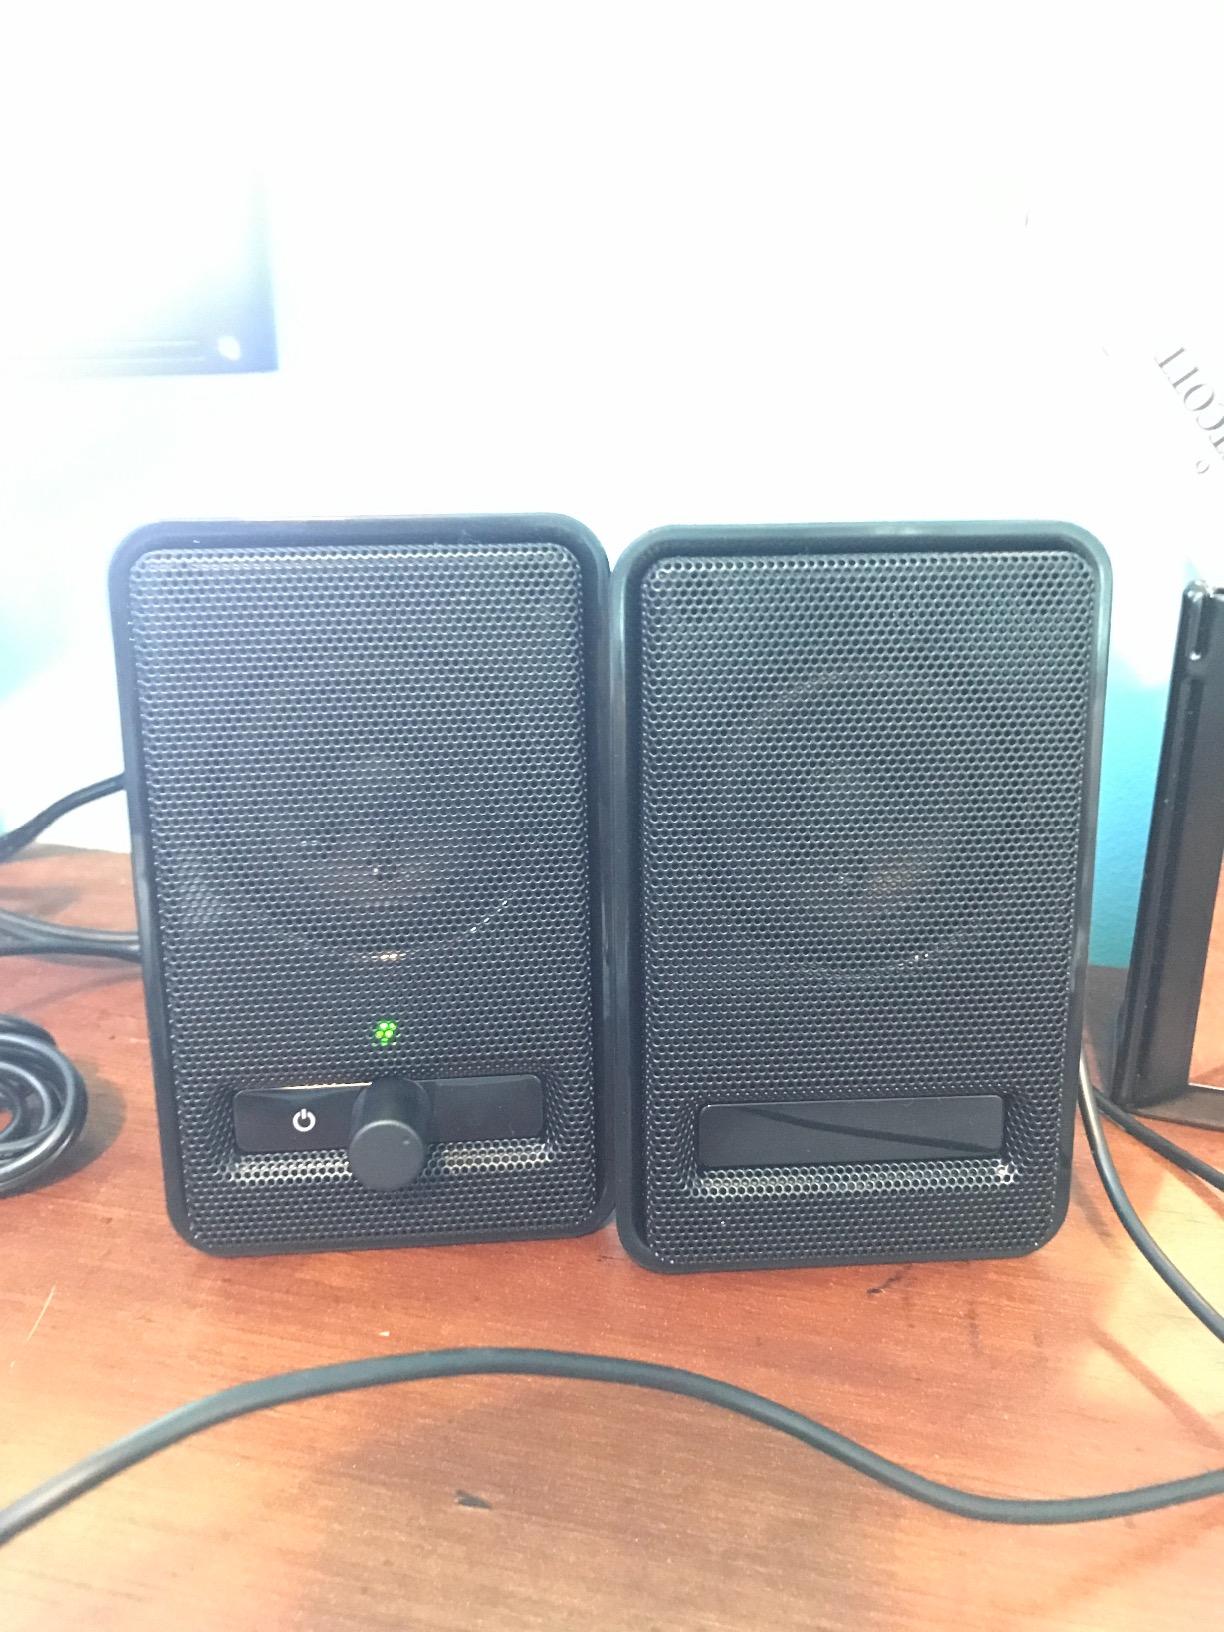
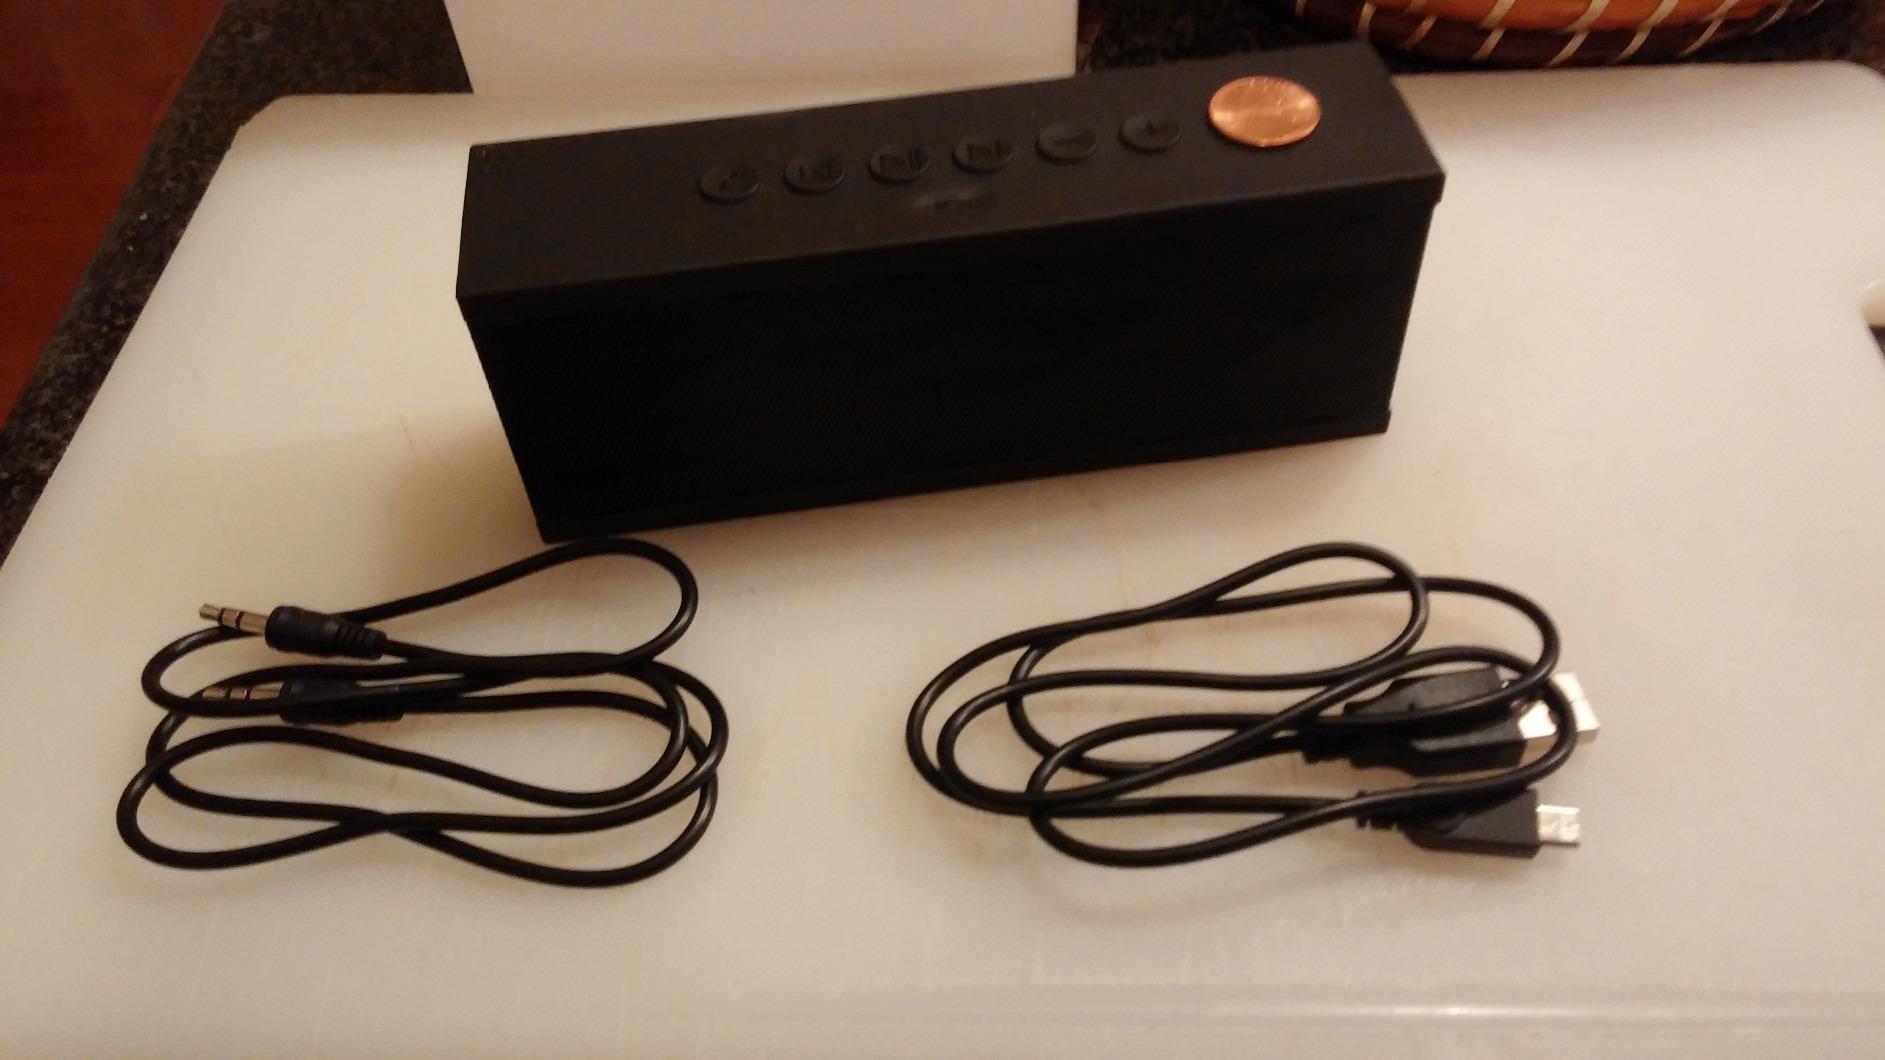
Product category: speaker
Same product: no